Fort Wood Historic District

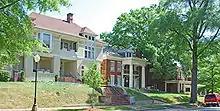
Houses on Vine Street

A fortification during the Civil War, Fort Wood was constructed by the Union Army in 1863. The National Park Service has placed several war-era cannons in the neighborhood. In the 1880s, the fort and surrounding land was auctioned off. In time, Fort Wood became one of Chattanooga's finest residential neighborhoods. Large, fashionable homes soon appeared in the Queen Anne, Tudor Revival, and Romanesque Revival styles.